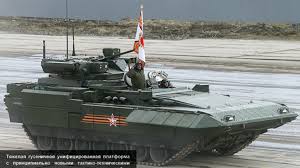
Label: Tank